Ernest Shackleton

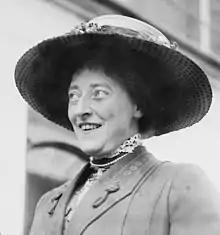
A black-and-white photo of Lady Shackelton in three-quarters profile

After a period of convalescence in New Zealand, Shackleton returned to England via San Francisco and New York. As the first significant person to return from the Antarctic, he found that he was in demand; in particular, the Admiralty wished to consult him about its further proposals for the rescue of "Discovery". With Sir Clements Markham's blessing, he accepted a temporary post assisting the outfitting of the "Terra Nova" for the second "Discovery" relief operation, but turned down the offer to sail with her as chief officer. He also assisted in the equipping of the Argentine , which was being fitted out for the relief of the stranded Swedish Antarctic Expedition under Otto Nordenskjöld.